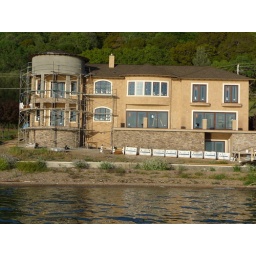
Stone wall almost complete on spec house in Paradise Cove.